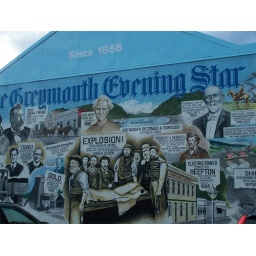
Murial on a building wall in Greymouth